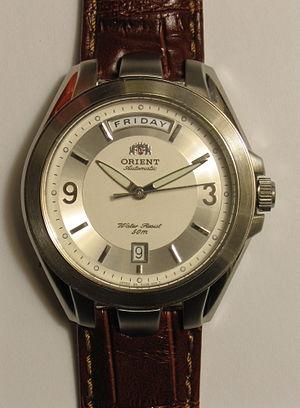
Orient Watch Company, Limited, plus communément appelé Orient est la plus grande entreprise japonaise de production de montres mécaniques, créée en 1950 par Shogoro Yoshida.